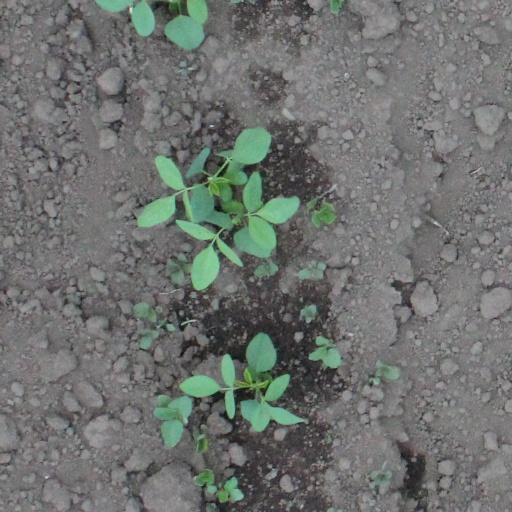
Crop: soybean